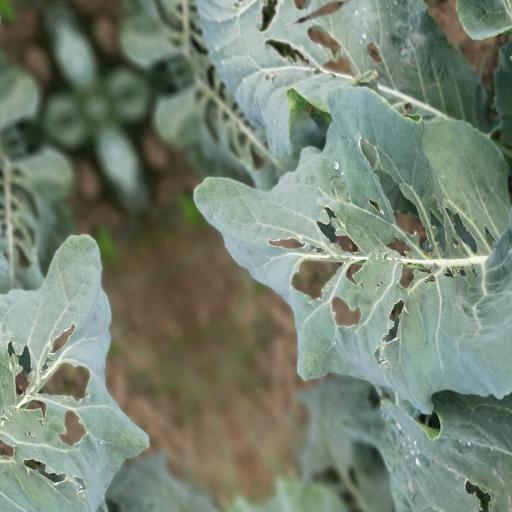
Label: Black Rot